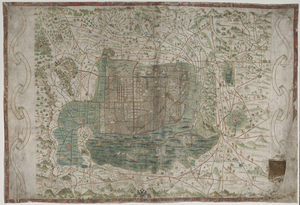
Cette carte topographique de la ville de Mexico et de ses environs date de 1550 environ, quelque trois décennies après la conquête de la capitale aztèque Tenochtitlán par Hernán Cortés en 1521. Tenochtitlán fut fondée au XIVe siècle sur une île dans le lac salé de Texcoco. Lorsqu'ils occupèrent la ville, les espagnols démolirent sa partie centrale et remplacèrent les temples aztèques par des bâtiments construits dans le style espagnol, mais ils laissèrent la disposition des rues presque intacte. La carte montre les nouveaux bâtiments. La cathédrale (Iglesia Major) figure au centre de la carte, à côté de la place qui est devenue aujourd'hui la Plaza de la Constitución. On peut apercevoir une partie de la dédicace à l'empereur Charles Quint dans le coin inférieur droit, ainsi que des parties du nom Santa Cruz, c'est pourquoi on a longtemps pensé que c'était le cosmographe royal de Séville, Alfonso de Santa Cruz (1505–1567), qui avait été le cartographe. Des recherches ultérieures indiquent que la carte a été peinte par une personne provenant de Tenochtitlán (ville de Mexico), probablement un aztèque ayant reçu une éducation européenne. Il est admis que Santa Cruz ne s'est jamais rendu au Mexique, et la réalisation et le contenu de la carte suggèrent que son auteur connaissait parfaitement l'endroit et ses habitants. Les symboles sur la carte (têtes, animaux, anneaux, étoiles, etc.) représentent des noms de lieux en nahuatl, la langue des aztèques. La carte comporte des informations concernant la vie sociale et professionnelle, les animaux et les plantes, offrant ainsi à la fois des descriptions géographiques et un riche aperçu de la vie quotidienne au XVIe siècle dans la ville de Mexico. Le cadre est formé d'un feuillage ornemental peint en bleu sur fond rouge. Les routes et les canaux sont indiqués en marron et en bleu clair. On ignore comment la carte est arrivée en Suède. Une théorie veut que le linguiste et voyageur suédois Johan Gabriel Sparwenfeld l'ait achetée au cours de son séjour en Espagne à la fin du XVIIe siècle et qu'elle ait été donnée plus tard à la Bibliothèque de l'Université d'Uppsala. Animaux